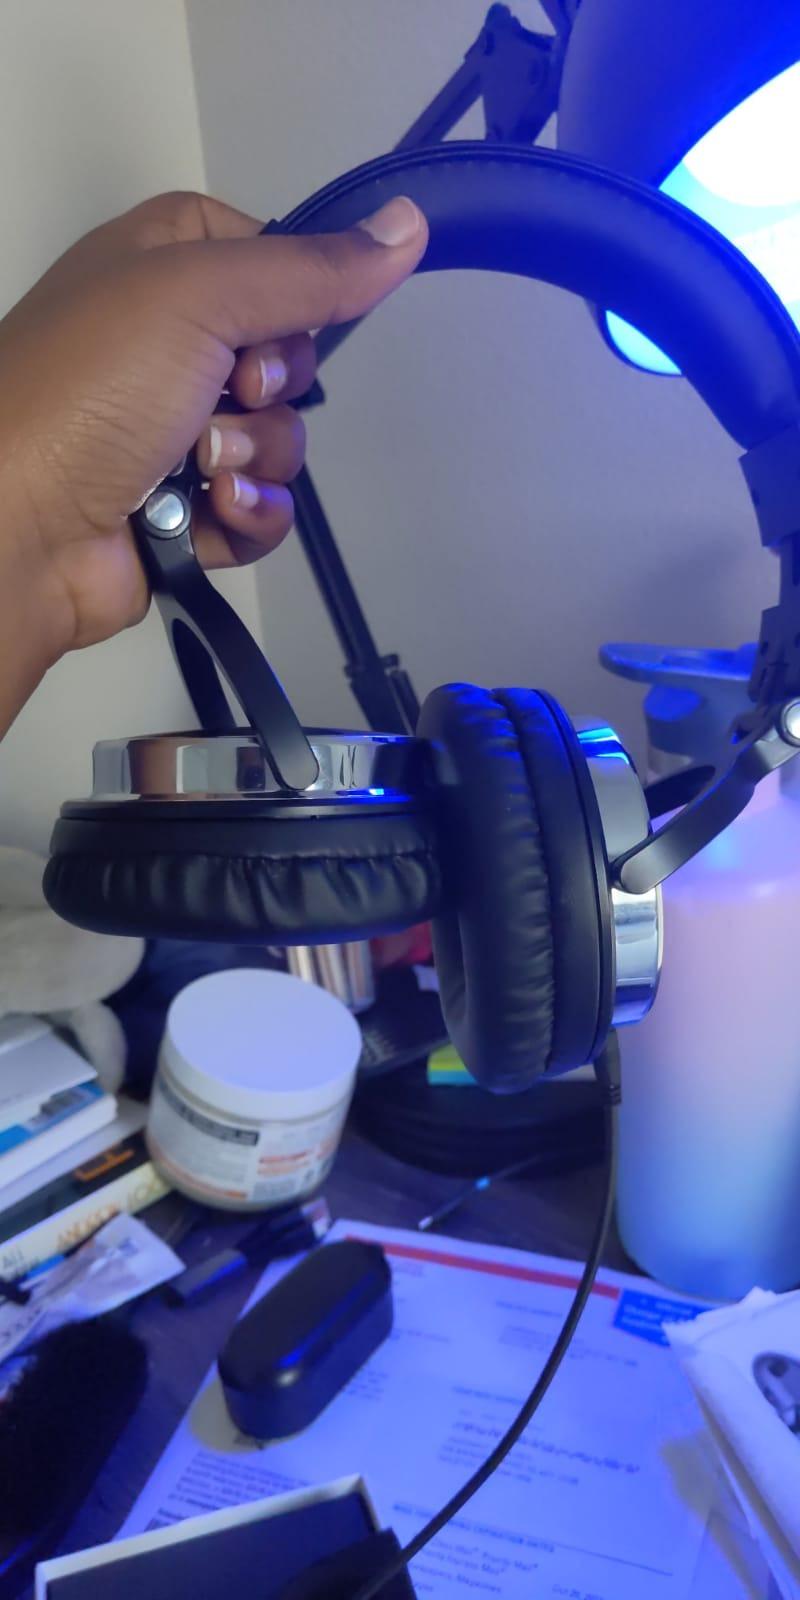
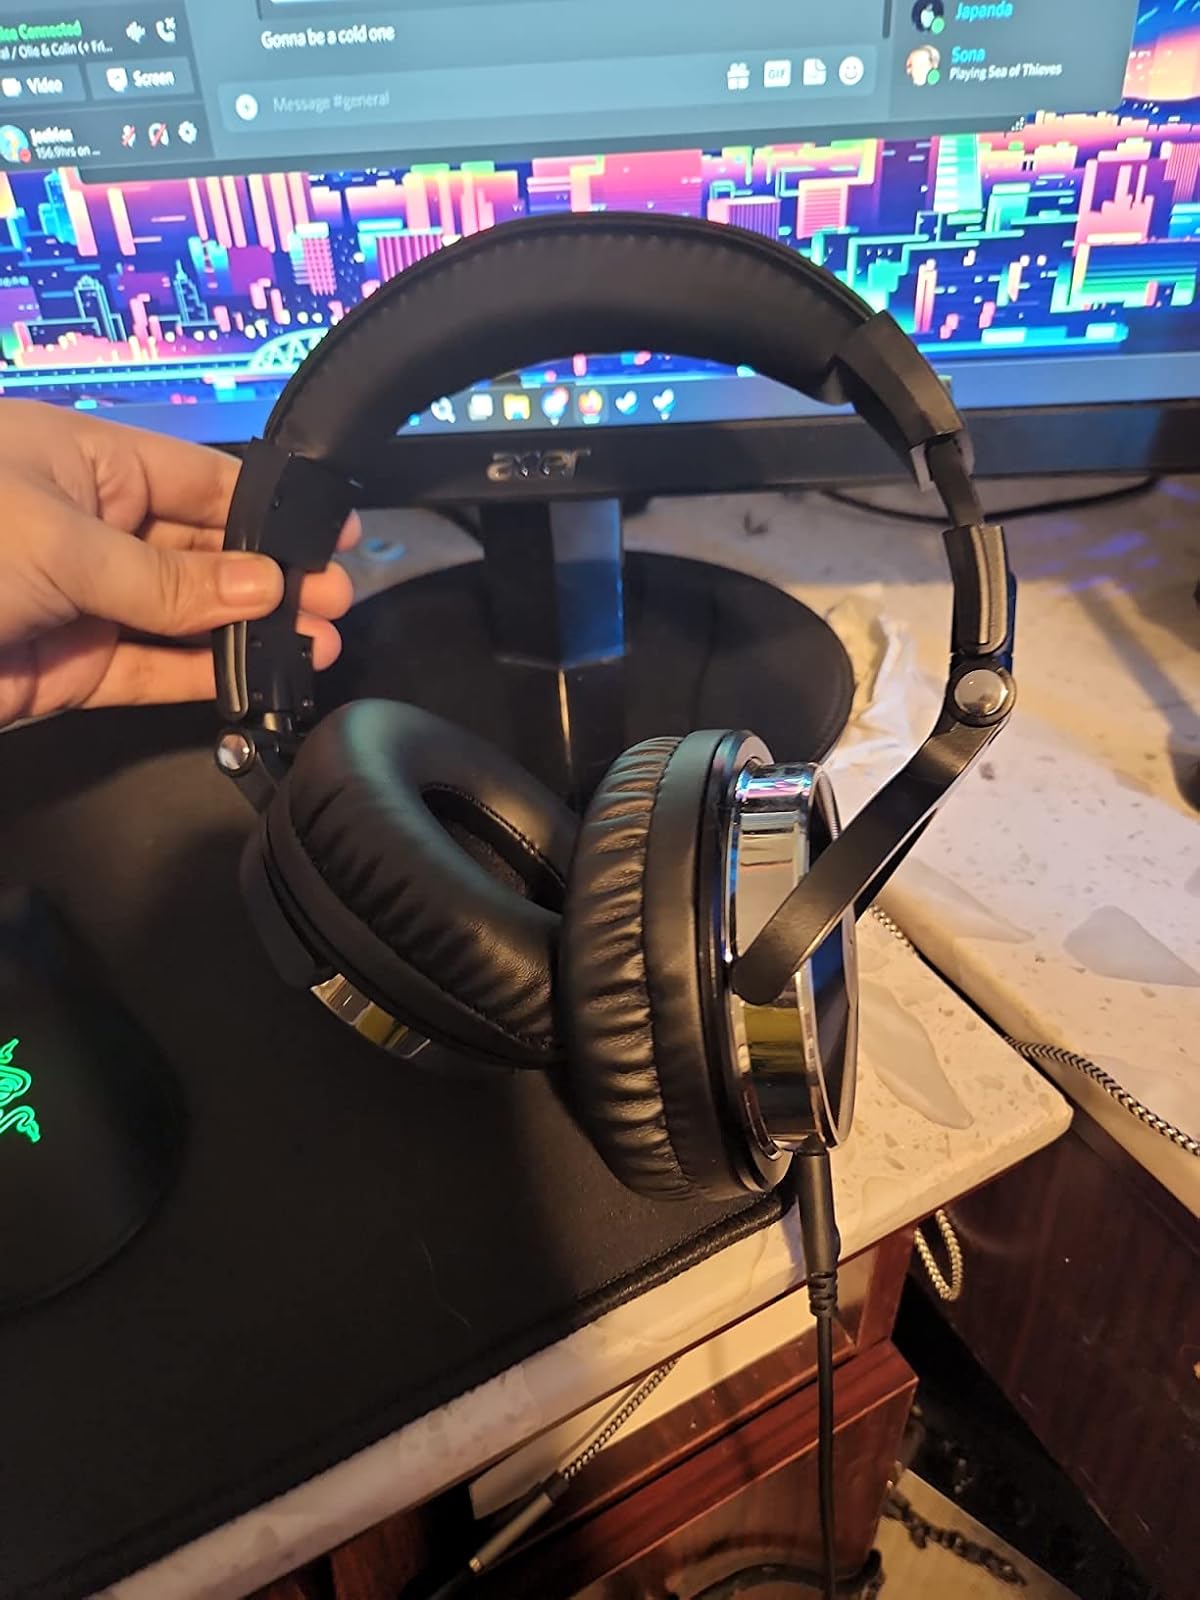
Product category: headphones
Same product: yes